Dead Effect

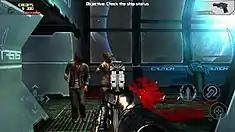
Gameplay in "Dead Effect". The player aims at an approaching zombie. The virtual joystick is on the bottom left, the fire, reload and ironsights buttons on the bottom right. Weapon selection is on the top right.

The gameplay mechanics of "Dead Effect" are similar to other first person iOS/Android shooters, such as the games of the "" or "N.O.V.A." series. In the default setup, movement is controlled by a virtual joystick on the left of the screen, with sight and aim controlled by the player moving their finger across the touchscreen, although there are two shortcut buttons on the left and right of the screen to allow the player to instantly turn 90 degrees to the left or right. Players can use explosives, iron sights, reload, change weapons, shoot and enter slow motion mode using virtual buttons on the right of the screen. Controls can be customized from the main menu, with each icon individually repositionable as the player sees fits.